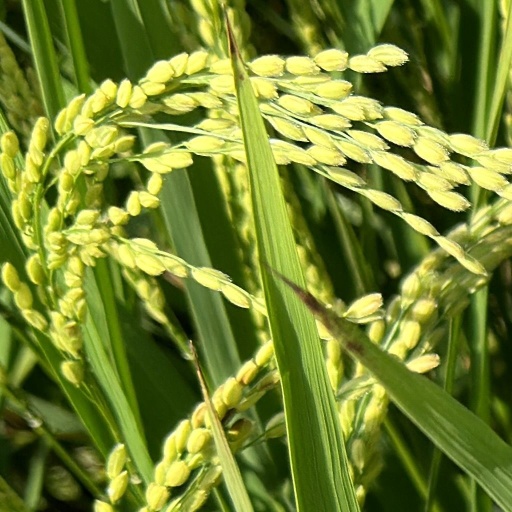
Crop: rice